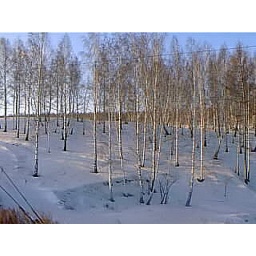
Spring landscape with snow and birch trees as seen from Trans-Siberian passenger train in Russia April 2000.